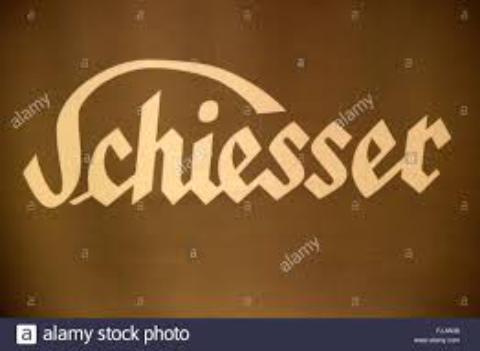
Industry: Clothes